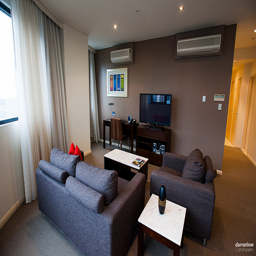
A living room with a couch next to a large chair in front of a TV.
A neat looking living room has a large window.
A living room with standard furnishings and a television set.
A room with a couch, chairs, a television and vents near the ceiling.
A living room with sofa, chair, coffee table, flat screen television and entertainment stand.